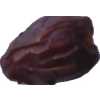
Label: dates